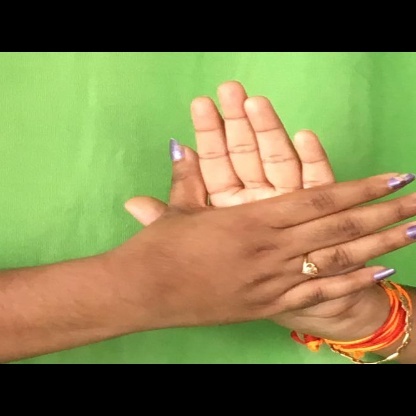
Mudra: Chakra